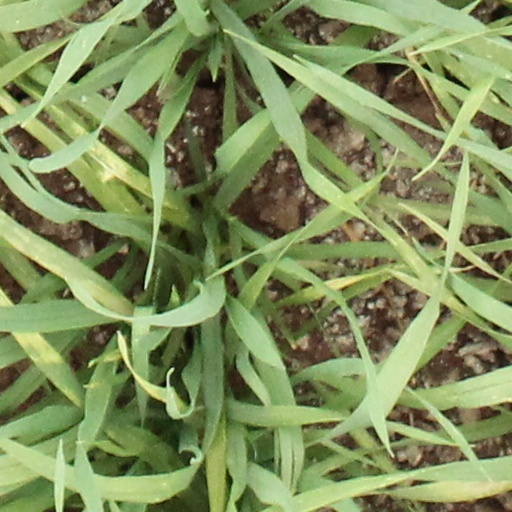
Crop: wheat